Eggmühl

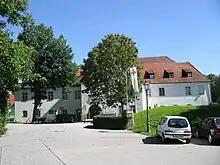
Eggmühl

Eggmühl (formerly known in English as "Eggmuhl" or "Eckmühl") is a village of Germany, in Bavaria, on the Große Laaber, 20 km S.E. of Regensburg. Since 1978, it is part of the municipality Schierling. It is famous as the site of a battle fought on the 22 April 1809 during the War of the Fifth Coalition between the French, the Bavarians, the Württembergers under Napoleon, and the Austrians under the Archduke Charles, which resulted in the defeat of the latter. Napoleon, in recognition of Marshal Davout's great share in the victory, conferred on him the title of Prince of Eckmühl.